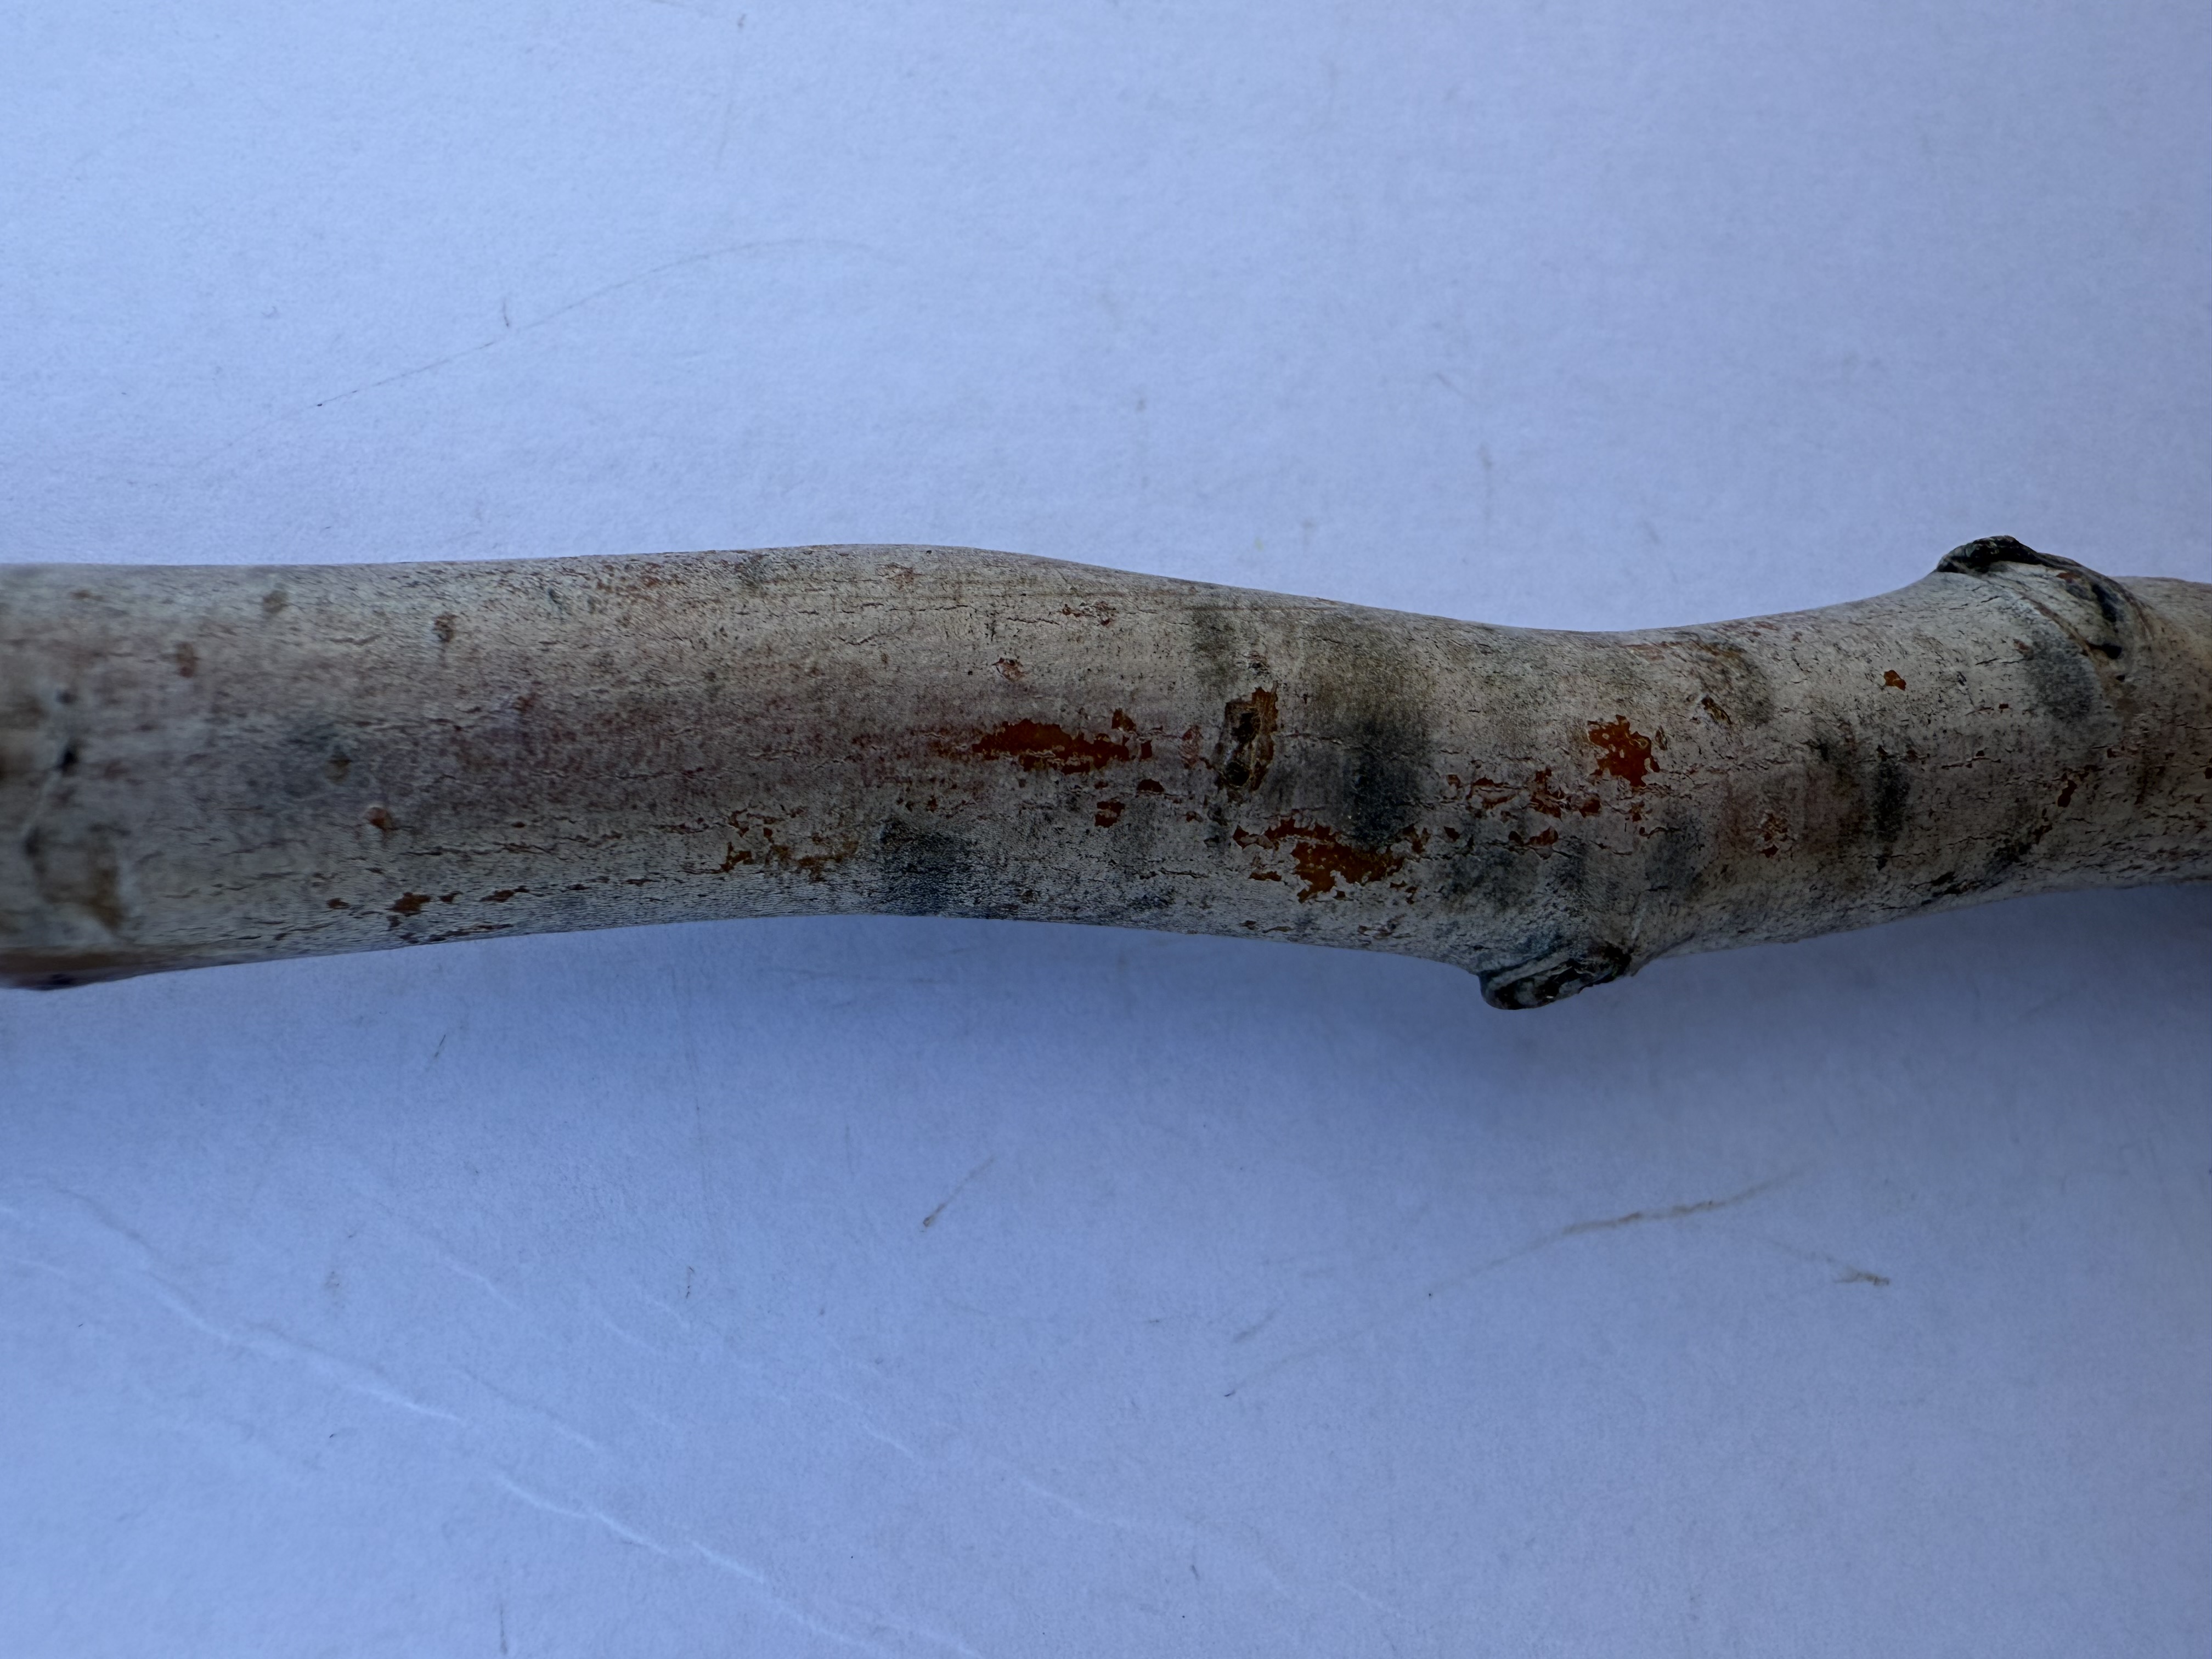
Variety: Kagizman Long Apple